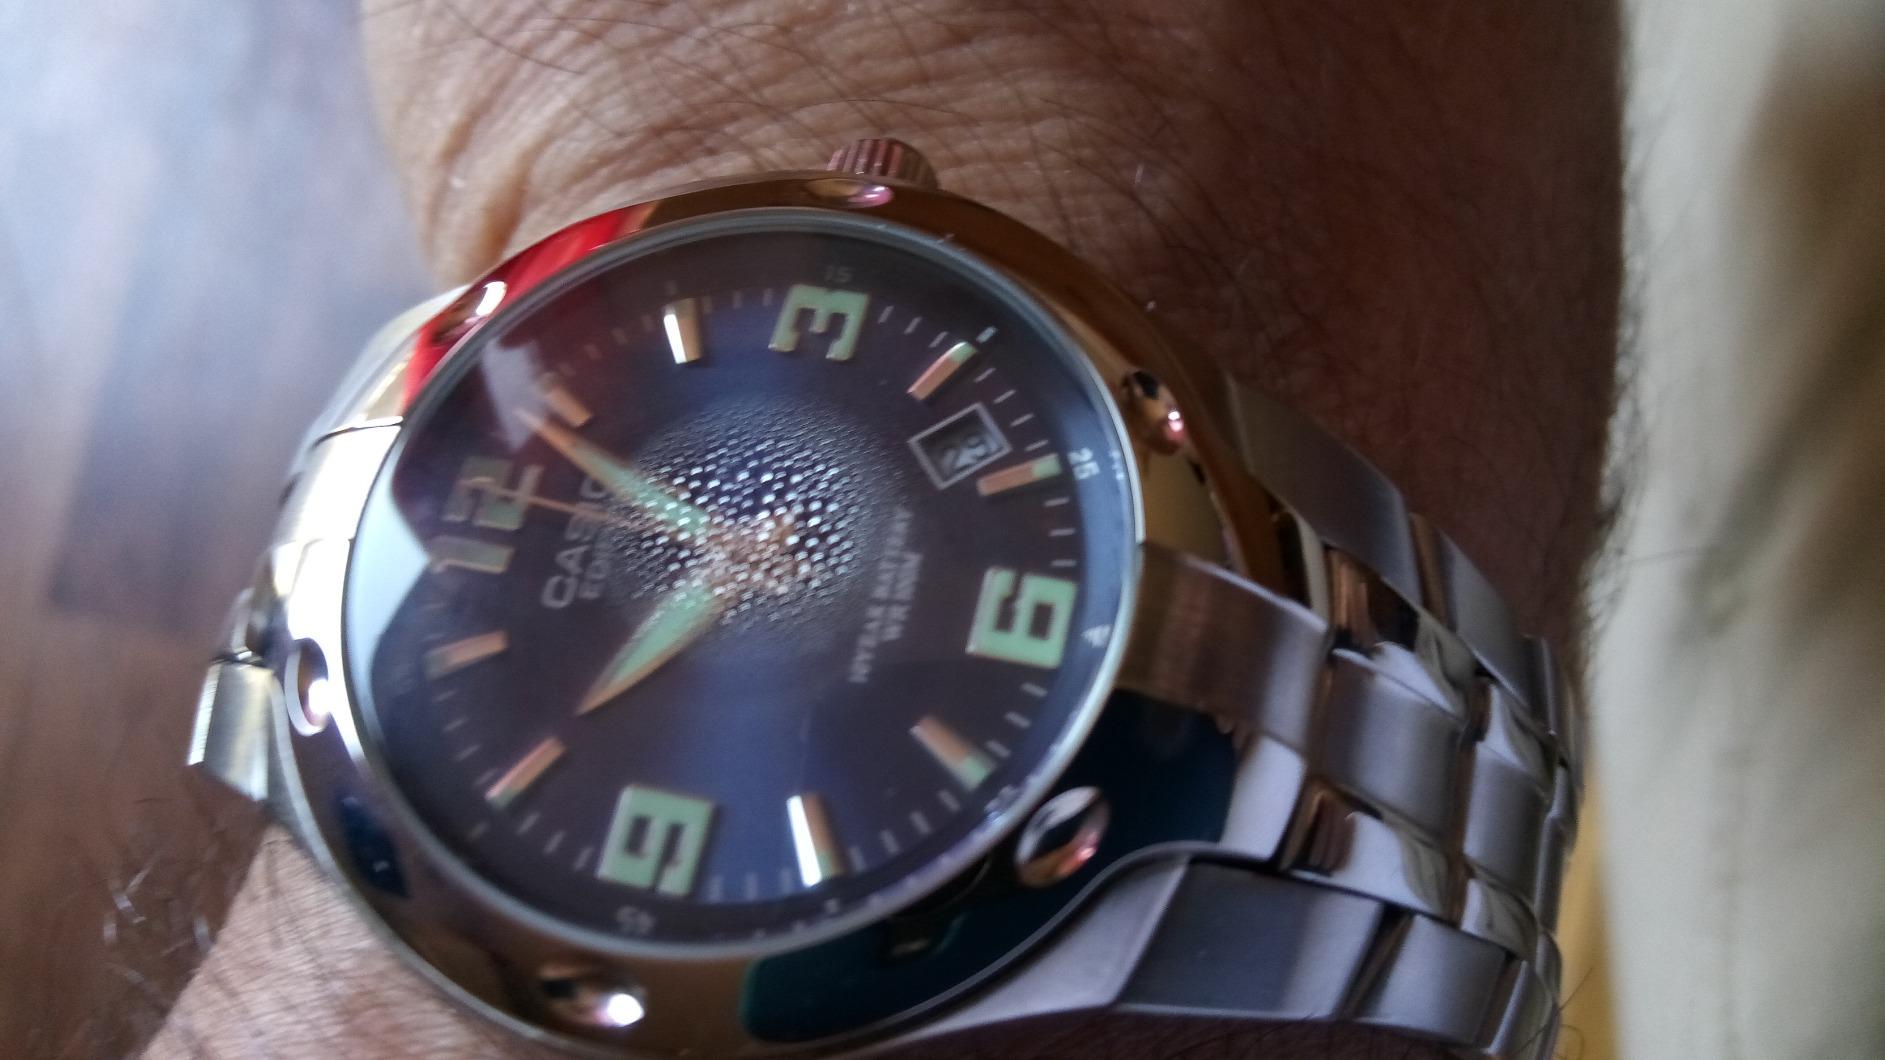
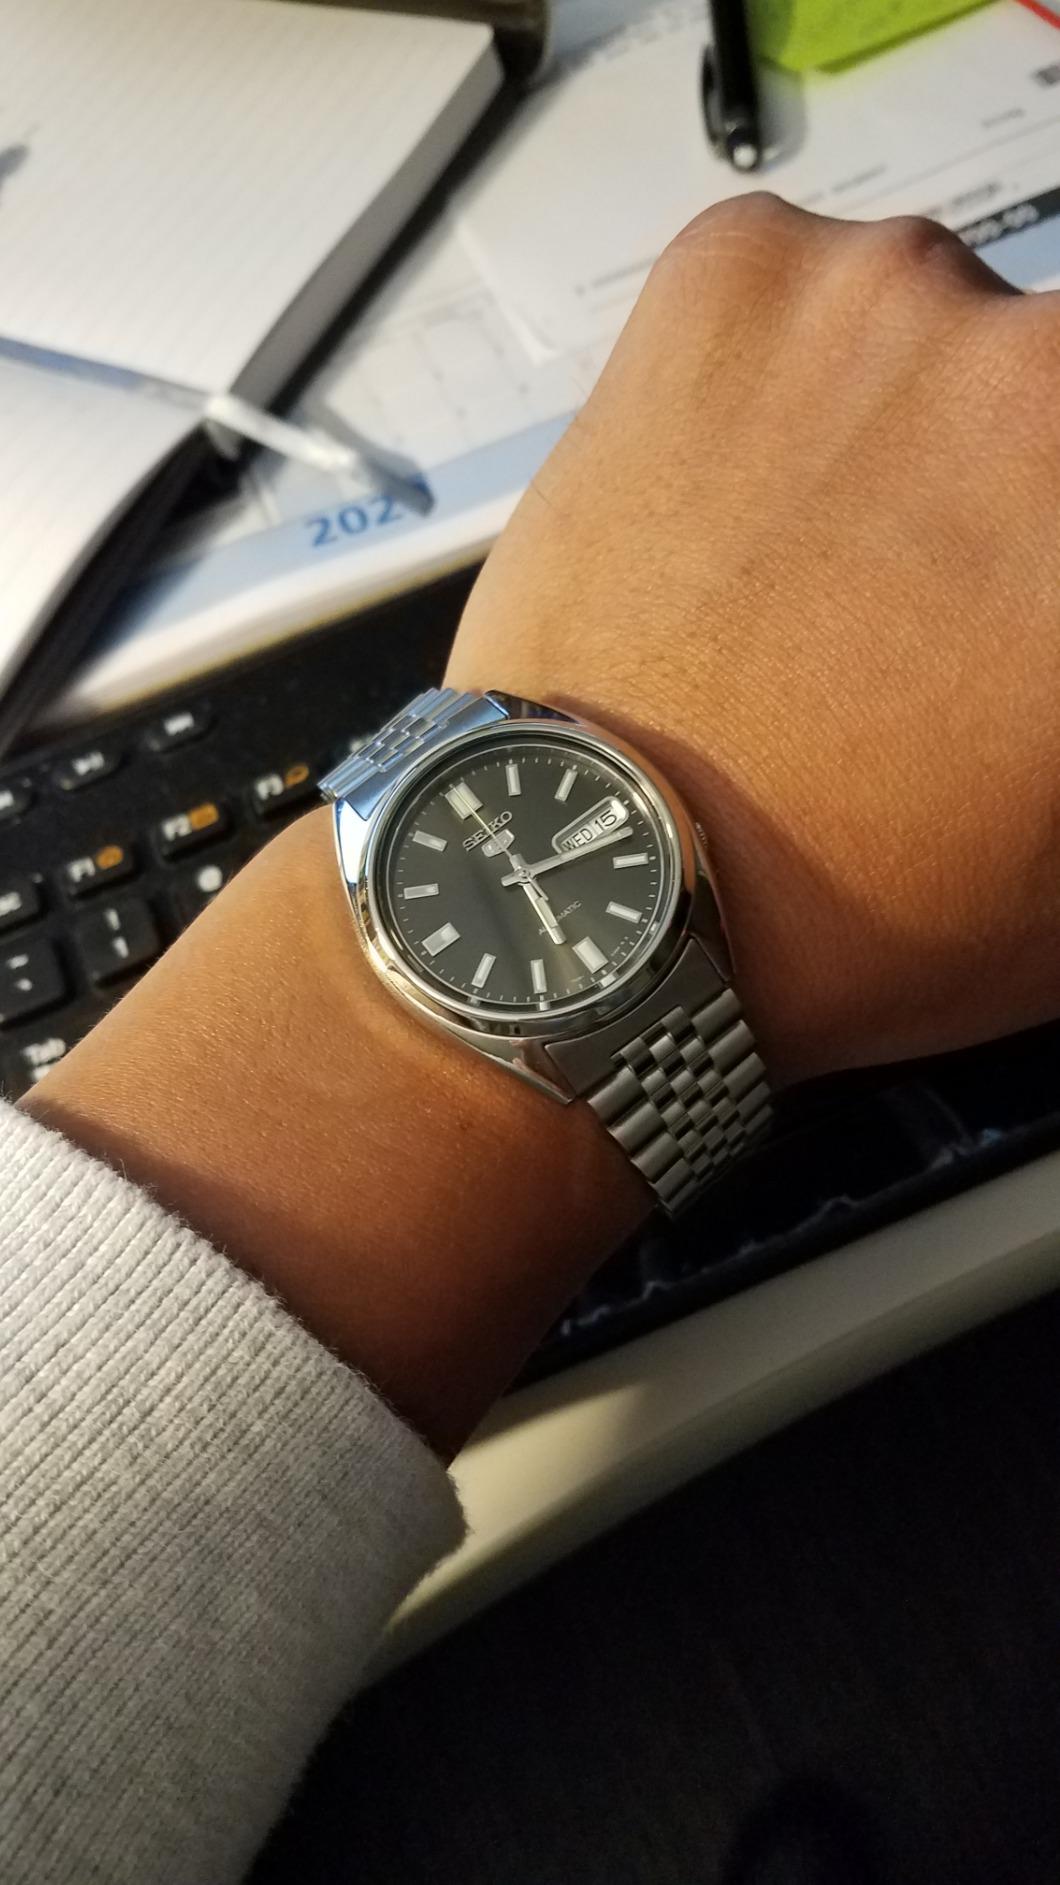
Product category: accessories_watch
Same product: no